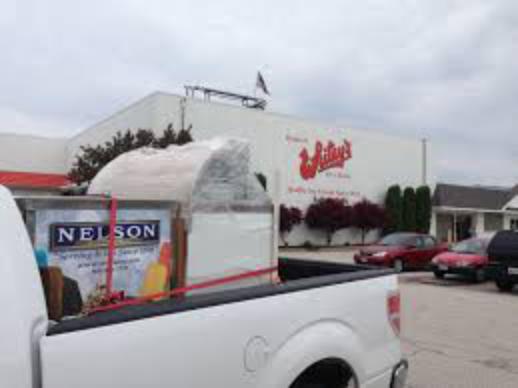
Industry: Food